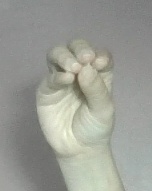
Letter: ha